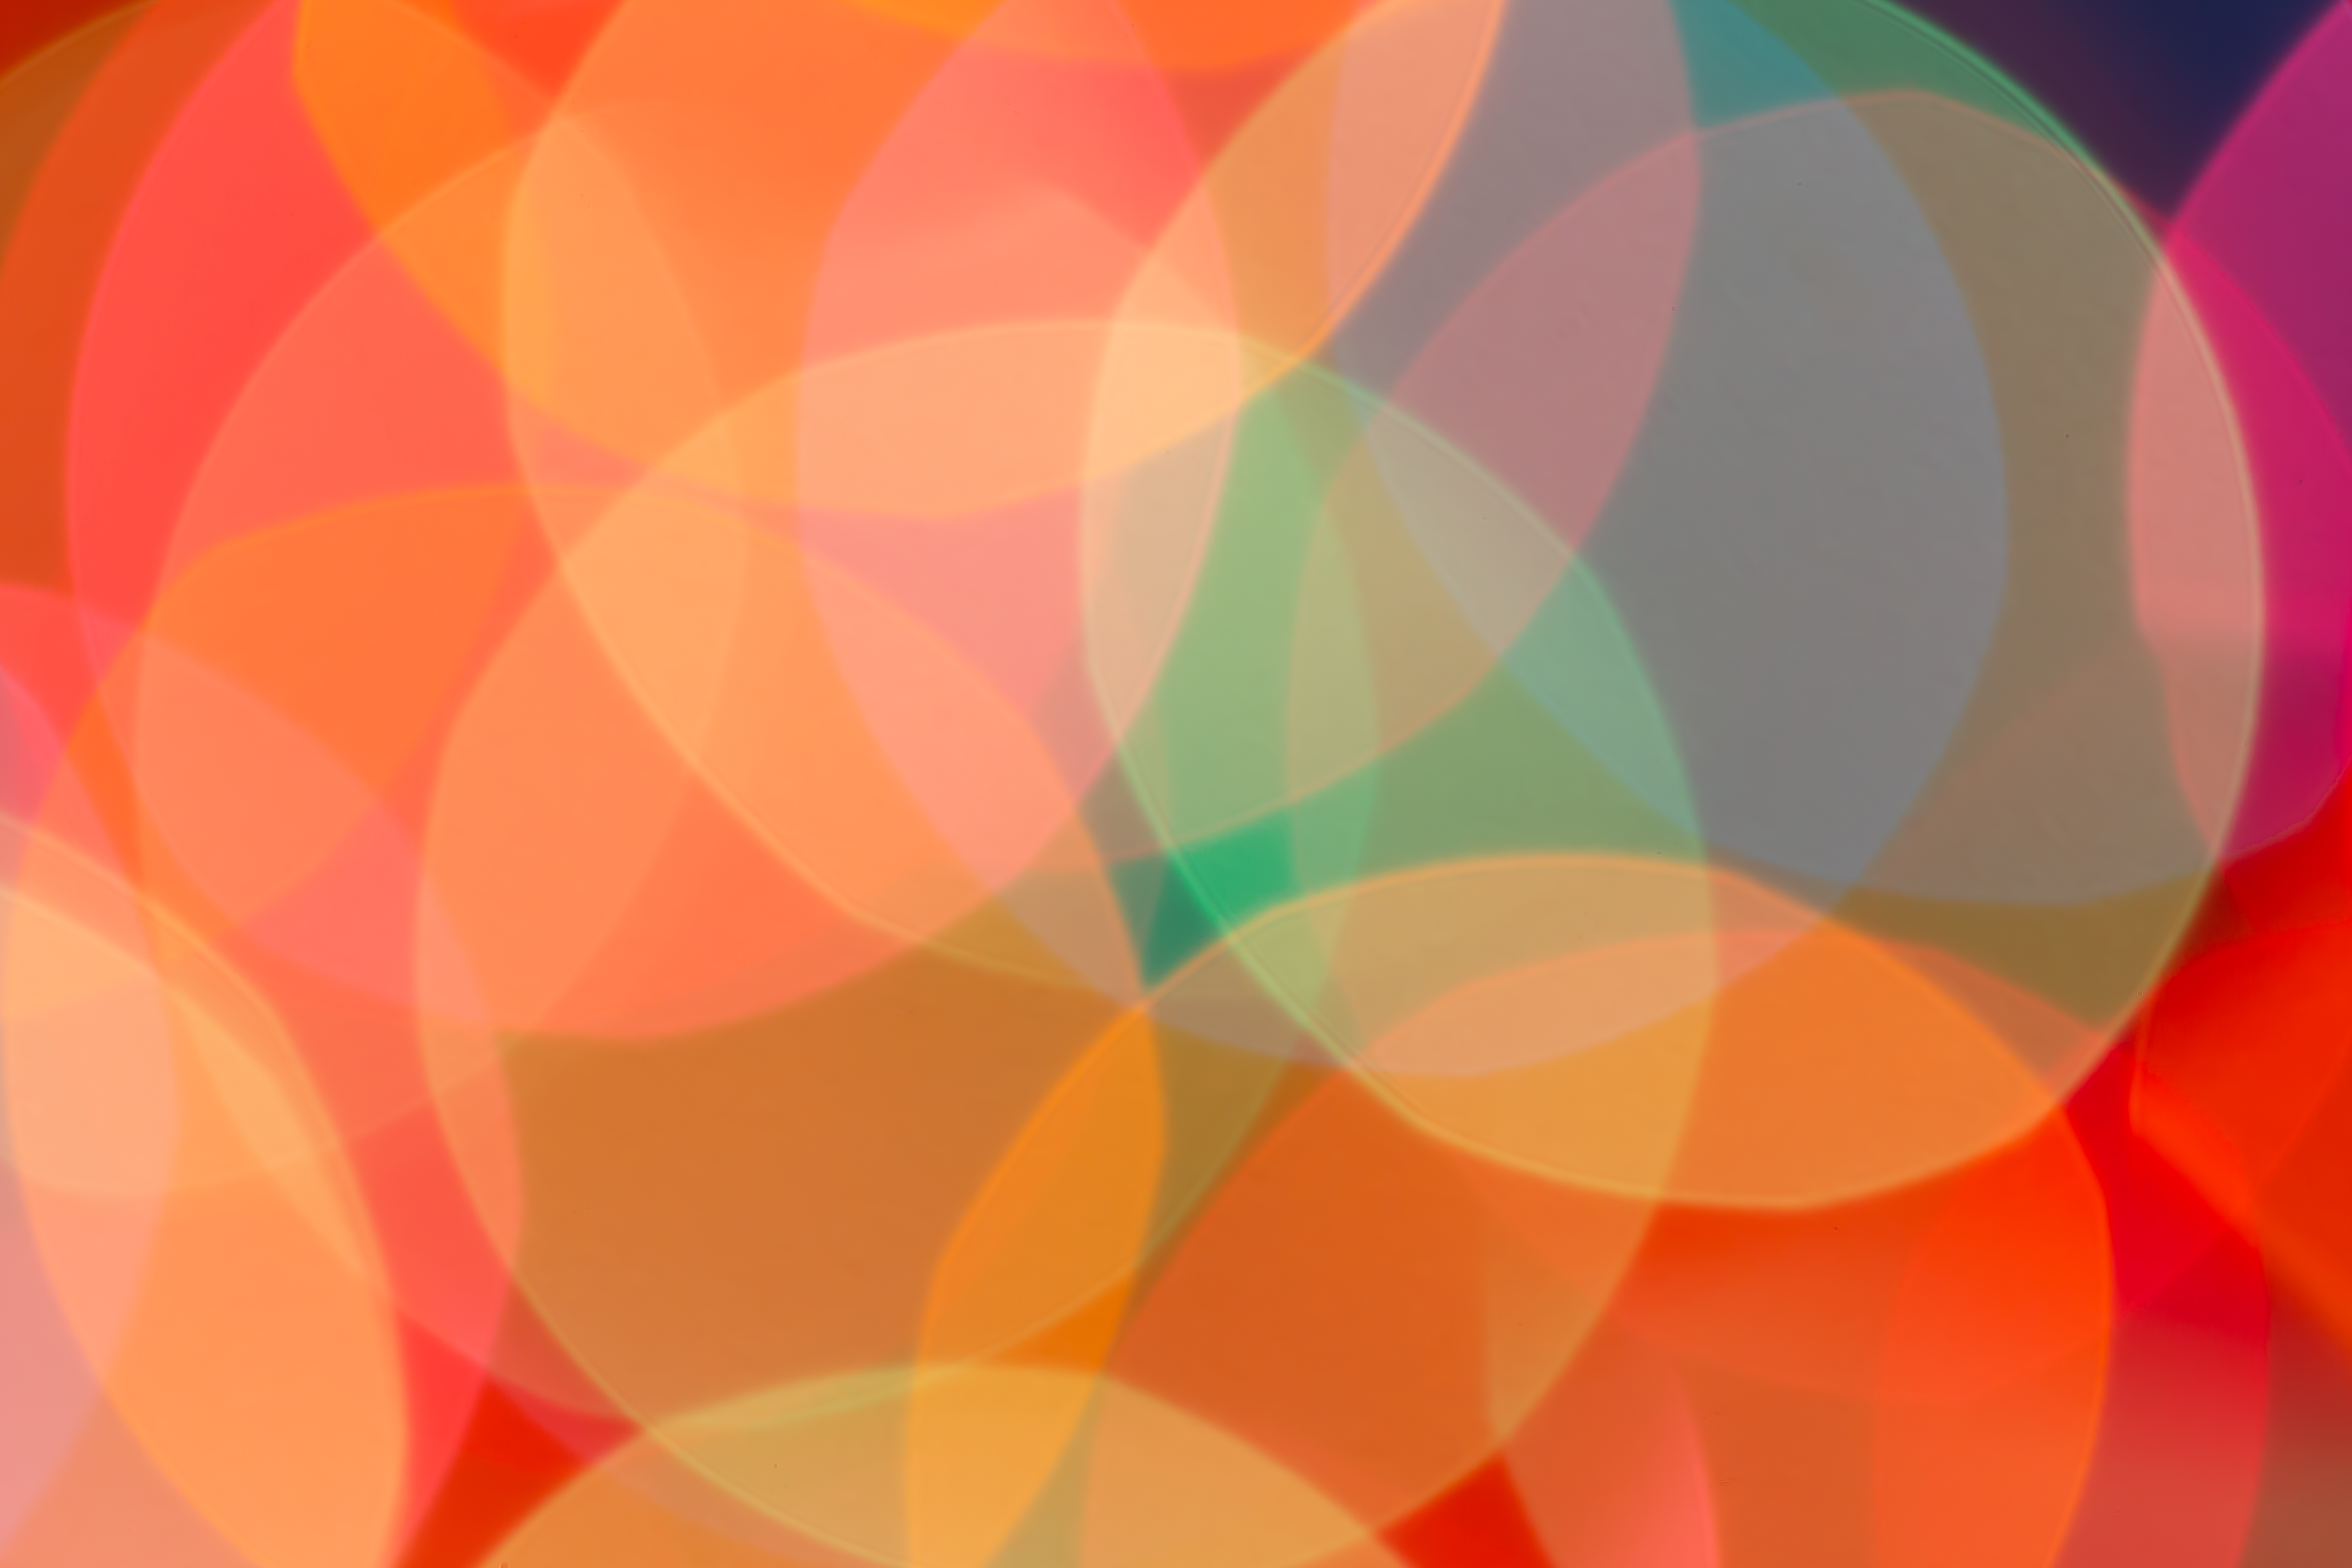
orange, peach, circle, Colorfulness, pattern, graphics, visual arts, art, graphic design, symmetry